Cobweb Bridge

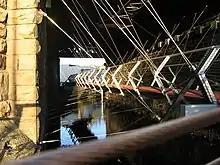
Cobweb Bridge forms part of the Five Weirs Walk along the River Don from Blonk Street, near the centre of Sheffield, eastwards to Meadowhall. The bridge is held in place by a lattice-work of suspension and tensioning cables and sits over the waters of the Don and below the railway arches of the old Victoria Station, now long gone.

The Cobweb Bridge, also known as Spider Bridge, is located in the city centre of Sheffield, South Yorkshire, England, near the disused Sheffield Victoria railway station. Completed in 2002, its design solves a difficult problem: passing the riverside cycle- and footpath (the Five Weirs Walk) under the massive Wicker Arches viaduct while linking one bank of the River Don to the other. Without the Cobweb Bridge, the footpath would have had to make a one-mile detour.